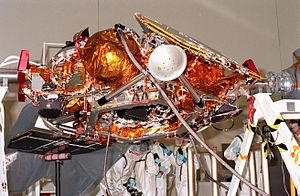
Mars Polar Lander est une des deux sondes spatiales de l'agence spatiale américaine, la NASA, lancée en 1998 pour étudier la planète Mars. Cet atterrisseur doit se poser près du pôle sud martien en bordure de la calotte constituée essentiellement de glace de dioxyde de carbone. L'objectif de la mission qui doit durer les trois mois de l'été martien est de réaliser des photos du site d'atterrissage dans plusieurs longueurs d'ondes pour identifier la nature du sol, creuser des tranchées pour étudier les couches superficielles du sol, analyser des échantillons du sol pour déterminer la présence d'eau, de glace ou d'autres minéraux hydratés reflet du climat passé, effectuer des mesures continues du vent, de la température, de l'humidité et de la pression au niveau du site, détecter des formations nuageuses ou brumeuses dans le ciel et observer les dépôts de givre et de neige sur le sol martien.